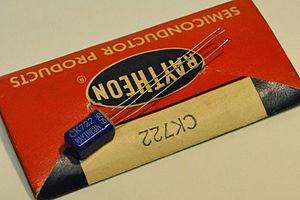
CK722
CK722 transistoren liggende ovenpå sin originale indpakning.
"Transistoren CK722 var den første ""lavpris"" junction transistor tilgængelig for offentligheden. CK722 var en PNP germanium beregnet til små signaler. CK722 blev udviklet af Norman Krim – og den blev introduceret af Raytheon i starten af 1953 for $7,60 stykket; prisen blev reduceret til $3,50 i slutningen af 1954 og til $0,99 i 1956. CK722 var ""CK721""-chips, som ikke opfyldte CK721-kravene. CK721 var Raytheons transistor designet til høreapparater.